Engineers' Club Building

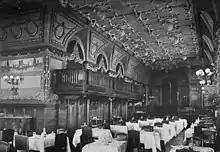
Dining room

Above the bedroom stories were the dining-room stories. The tenth story had two large private dining rooms and a spacious reception room in the front. Next to the elevators was a breakfast room, which could also be used for large private dinners. This was connected by a covered bridge to the ninth floor of the Engineering Societies' Building. The tenth story also had its own serving rooms and a "tapestry room". The eleventh story had a dining room seating 300 people. Across the eastern light court was a balcony for service staff. The banquet room opens onto the balcony overlooking Bryant Park. The twelfth story was entirely for the service staff. It had a main kitchen in the rear, adjacent to a butcher shop and a refrigerator. These stories also have been converted into apartments but retain much of their old wooden decoration. One apartment has a mezzanine.